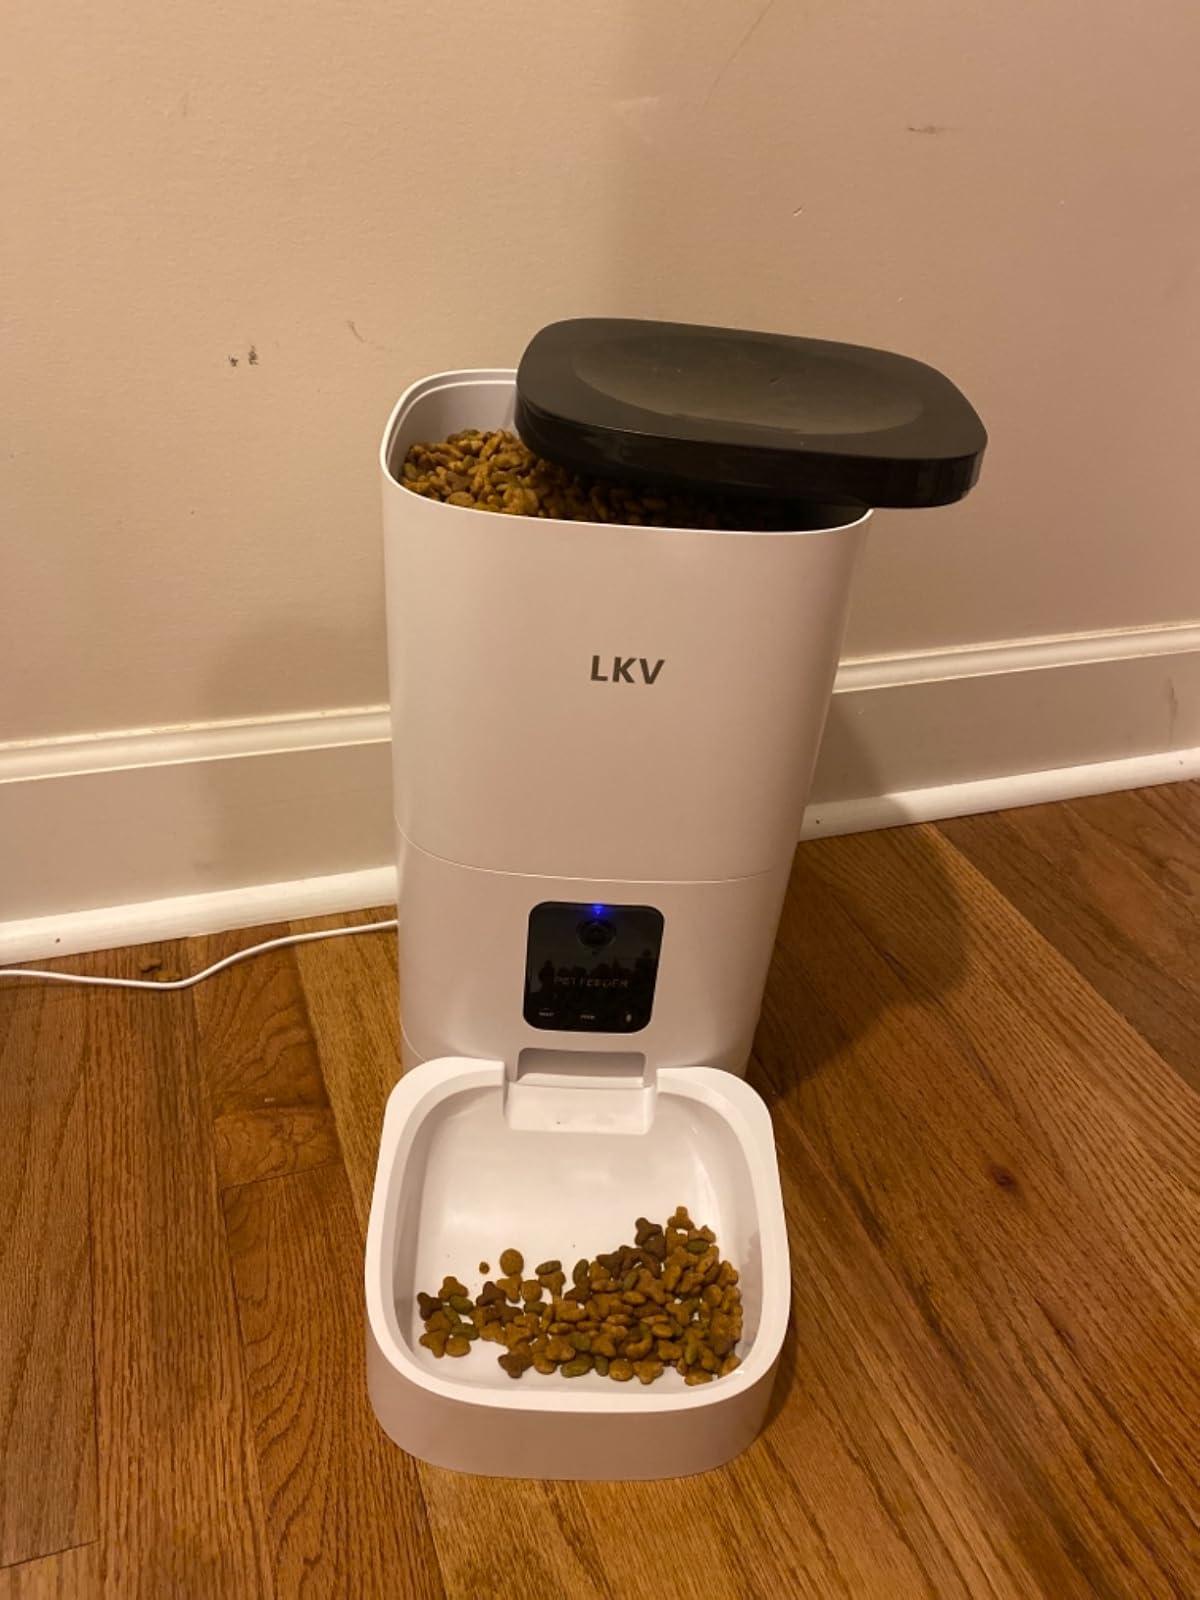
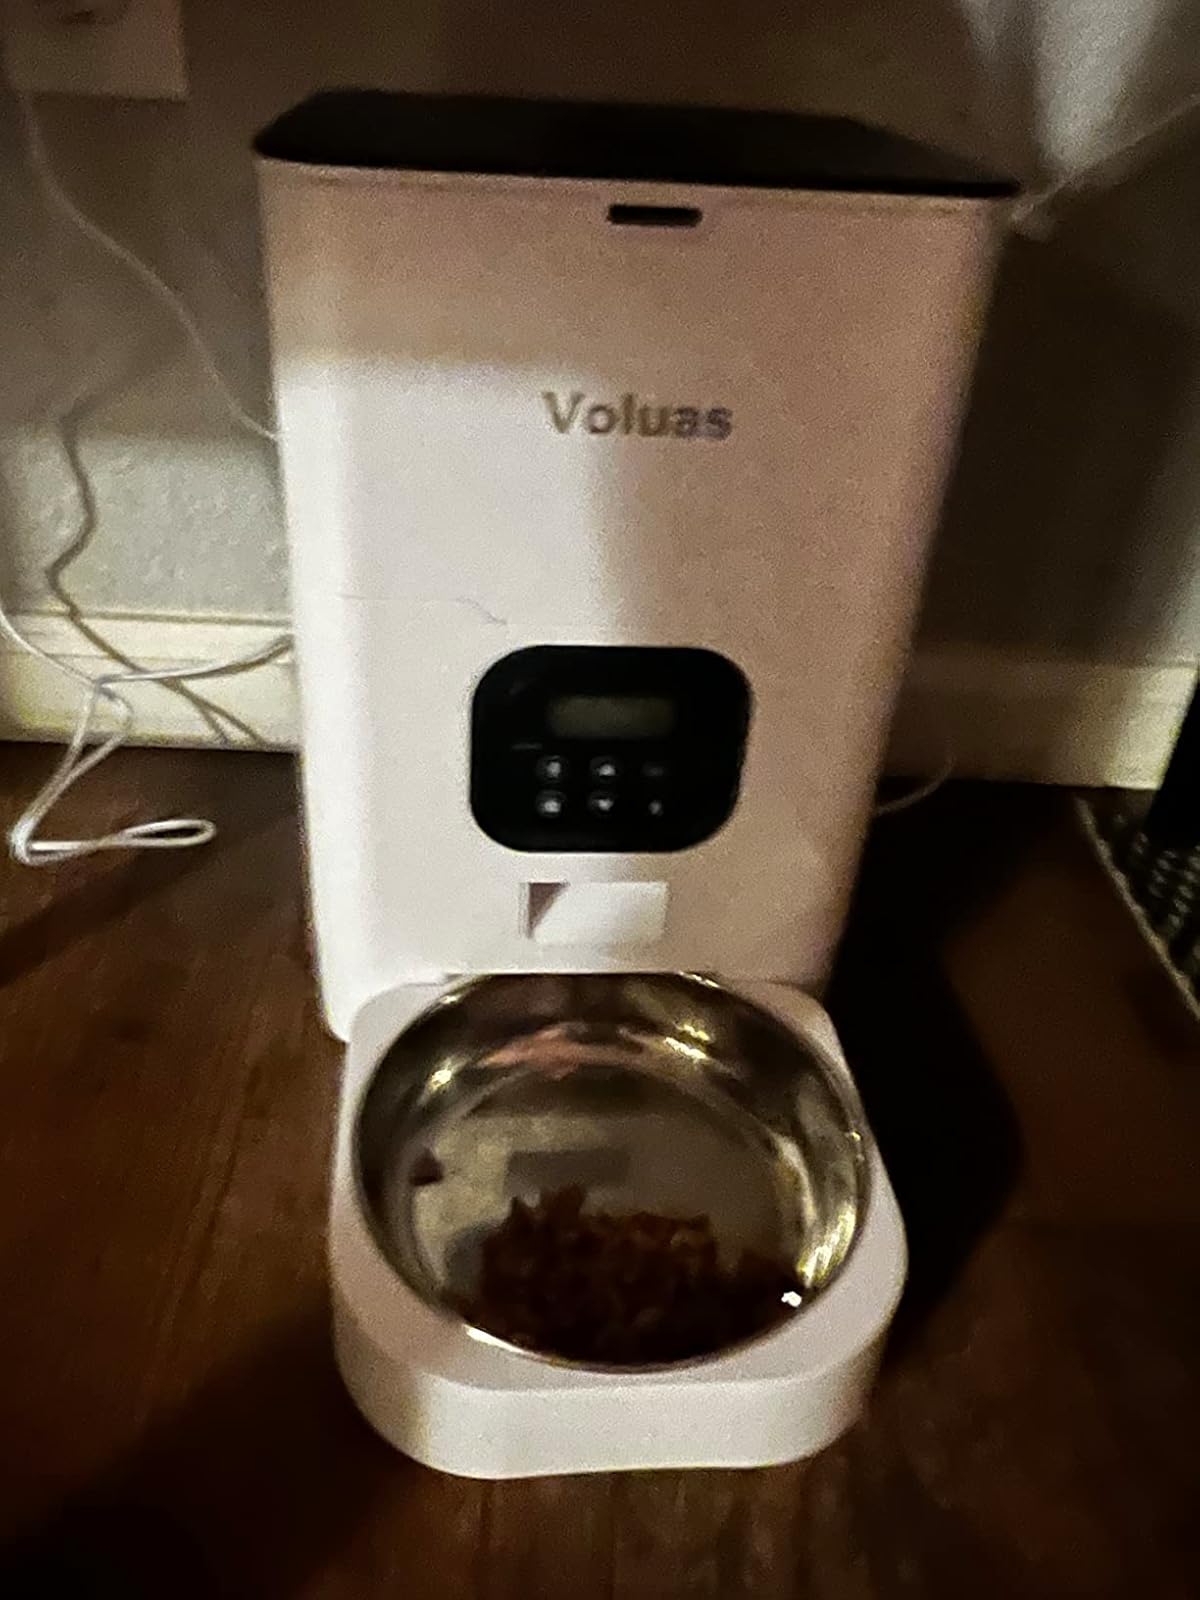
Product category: items_feeder
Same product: no